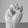
ASL letter: M